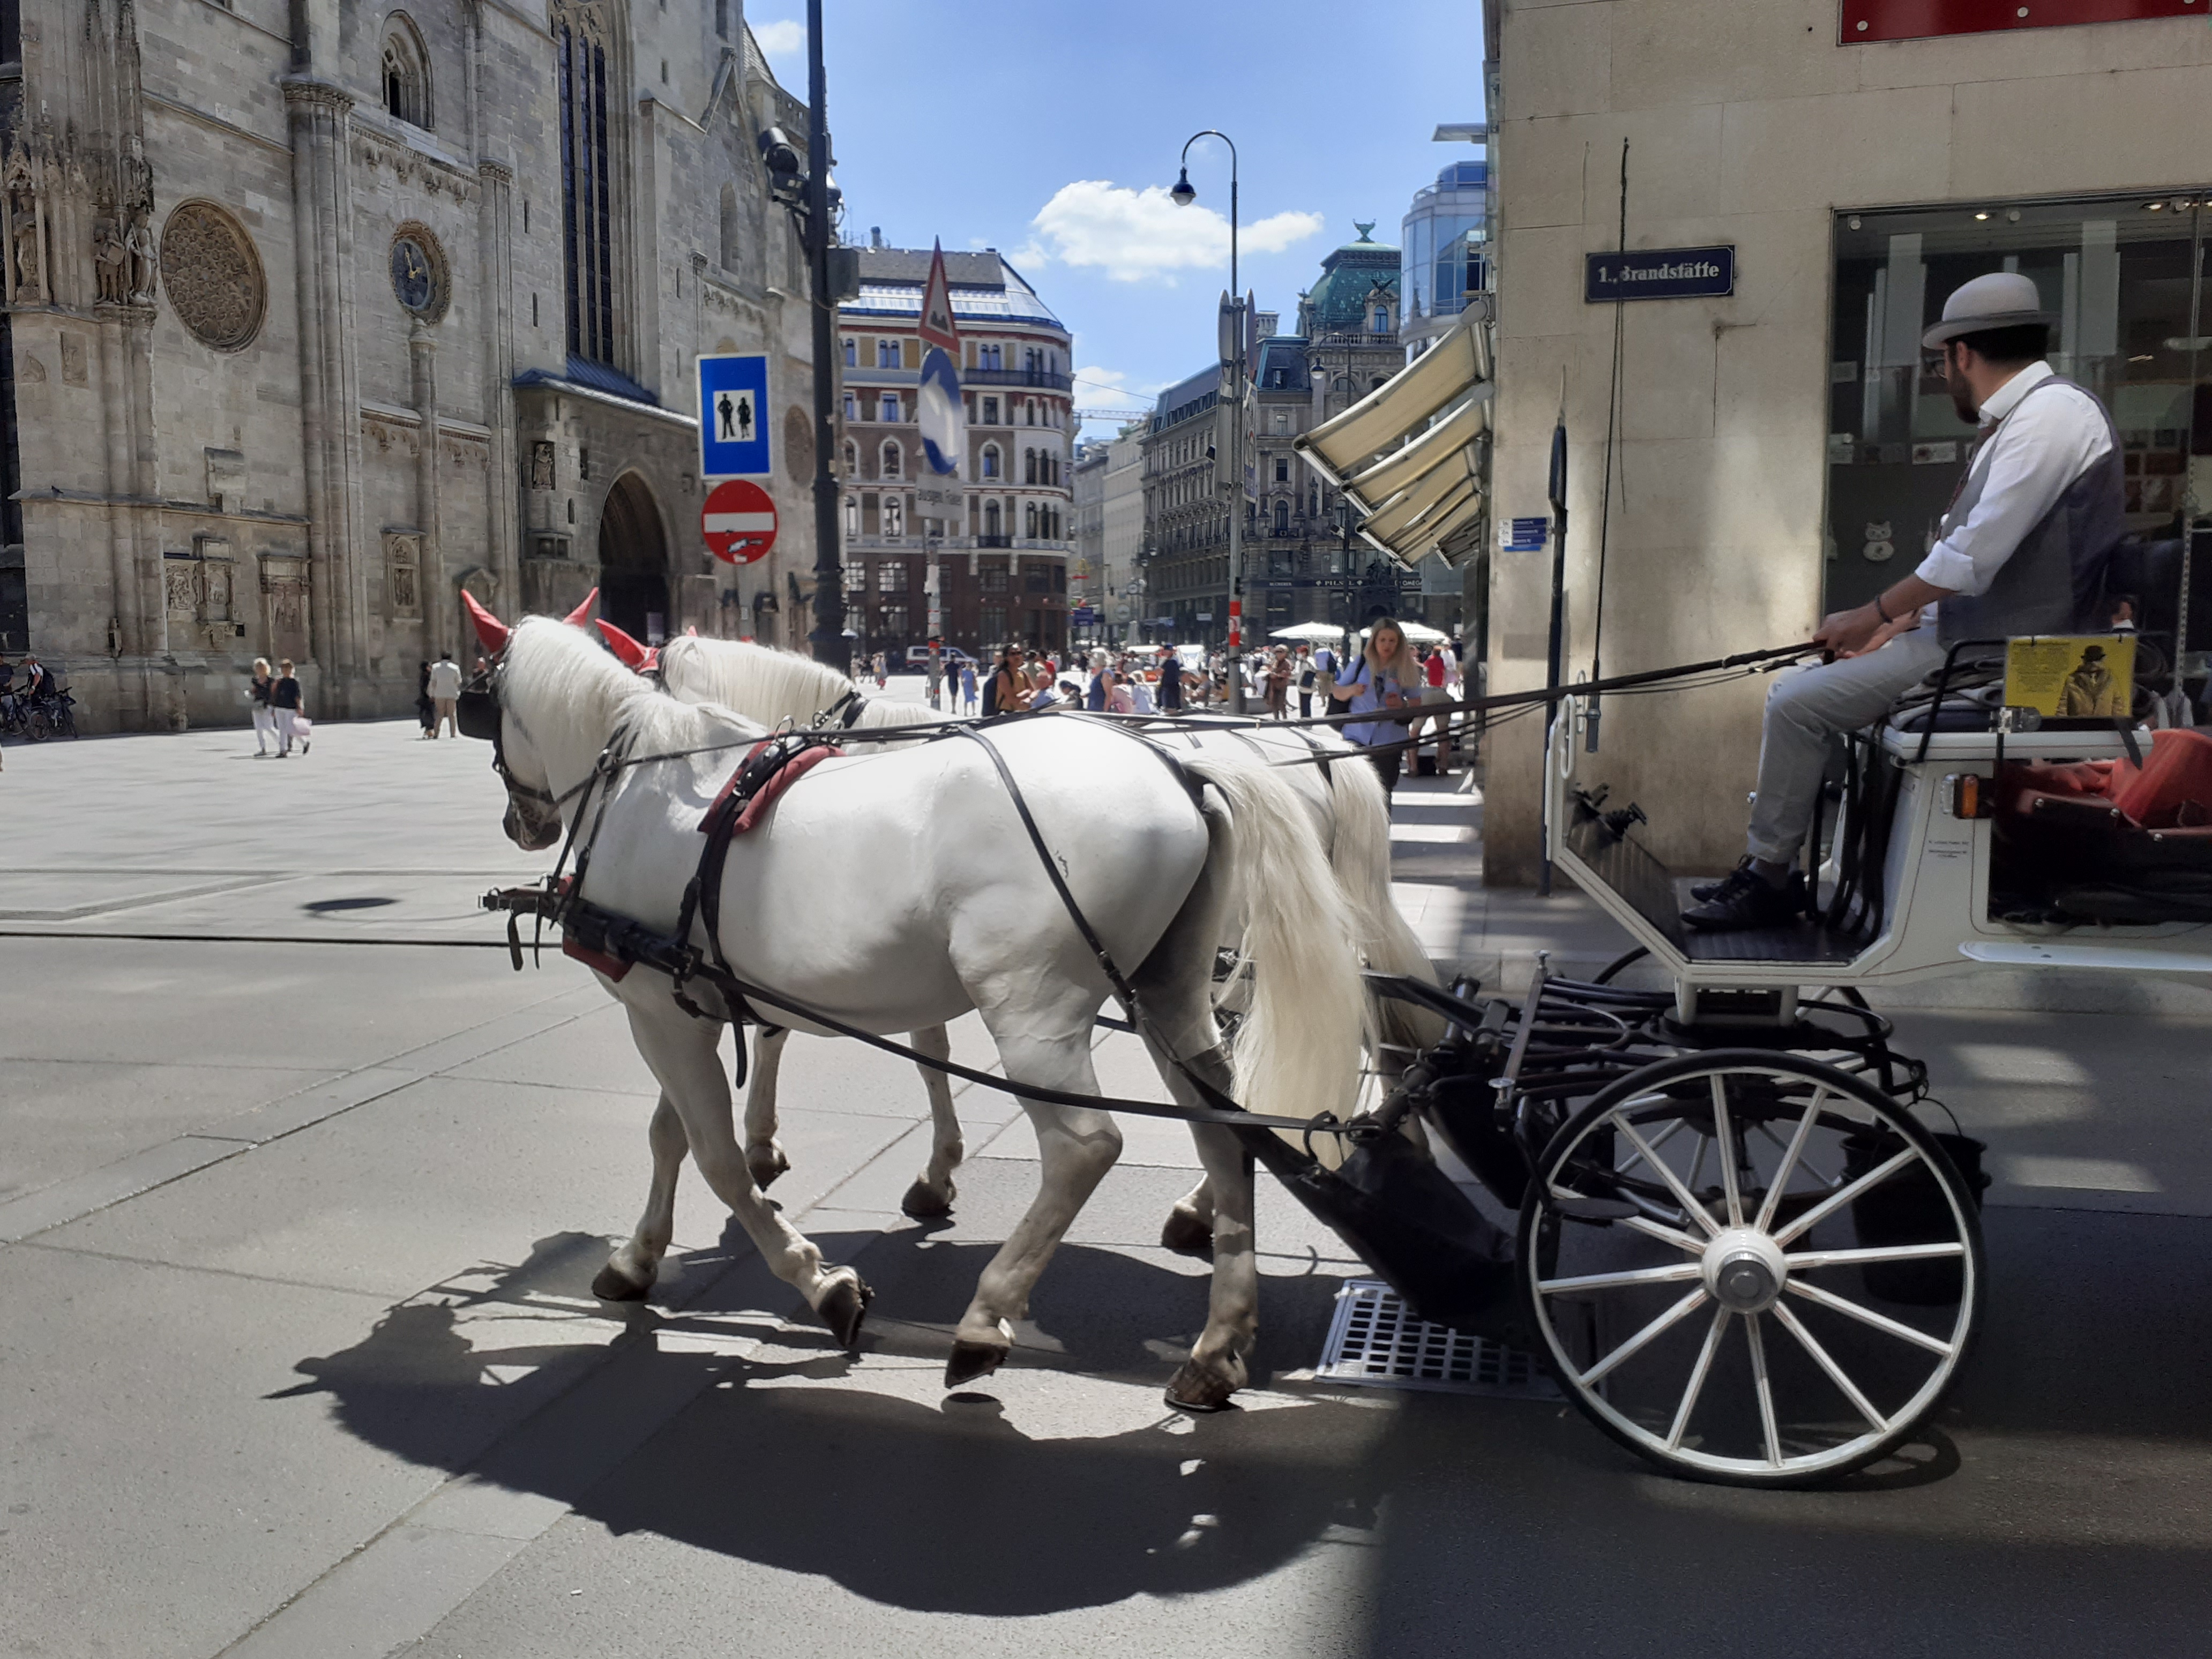
vienna, horse, wheel, tire, vehicle, building, working animal, cloud, horse and buggy, horse tack, cart, mammal, mode of transport, horse supplies, carriage, bridle, sky, motor vehicle, chaise, rein, bit, pack animal, wagon, road, city, snout, livestock, mane, road surface, recreation, mare, asphalt, pedestrian, phaeton, street, stallion, automotive wheel system, horse harness, lane, spoke, transport